Blockade of Wonsan

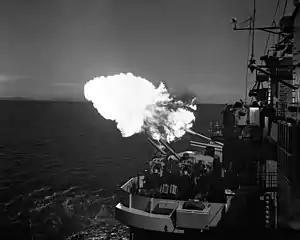
USS "Saint Paul" firing the last shots of the blockade on July 27, 1953

USS "O'Bannon" suppressed enemy batteries on May 29 after the North Koreans opened fire on friendly islands. USS "Ozbourn", , and USS "Heron" also engaged on May 29 and May 30. "Ozbourn" received six rounds of 155-millimeter fire and, "Radford", ten rounds of estimated 75-millimeter gunfire with the nearest one landing fifty yards from the ship. "Heron" was hit by machine gun fire that hit aft section of the vessel. There were no friendly casualties in any of the actions and in all cases the ships returned fire with naval guns.